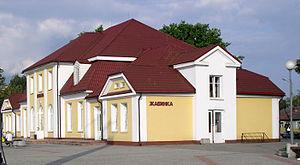
Jabinka est une ville de la voblast de Brest, en Biélorussie, et le centre administratif du raïon de Jabinka. Sa population s'élevait à 13 299 habitants en 2017.